Was Gott tut, das ist wohlgetan, BWV 99

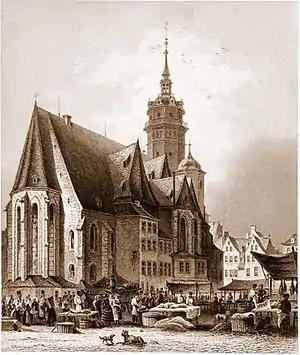
Nikolaikirche, c. 1850

Johann Sebastian Bach composed the church cantata (What God does is well done), 99, in Leipzig for the 15th Sunday after Trinity and first performed it on 17 September 1724. The chorale cantata is based on the hymn "" by Samuel Rodigast (1674).